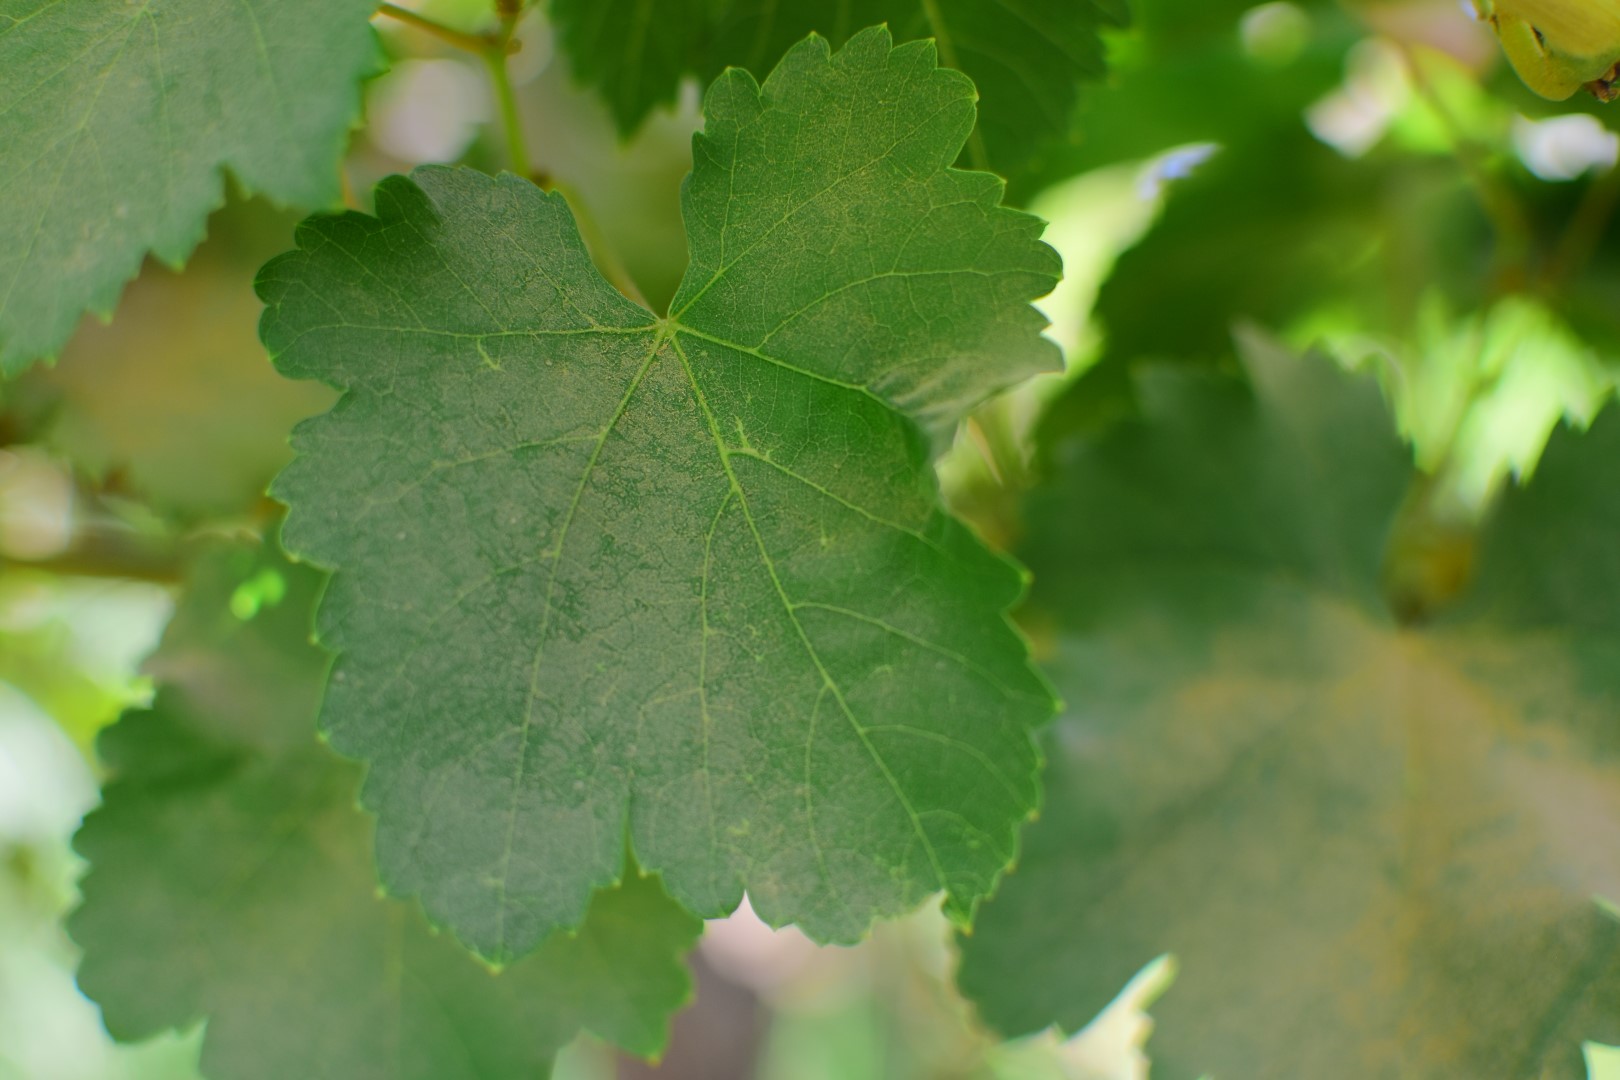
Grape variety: Frinsi